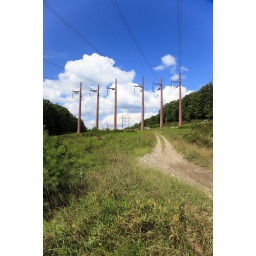
Power poles against blue sky with a dirt road going in their direction